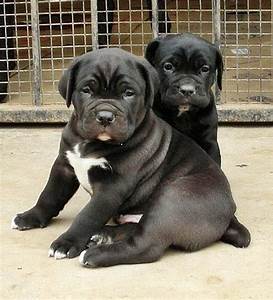
Label: cane